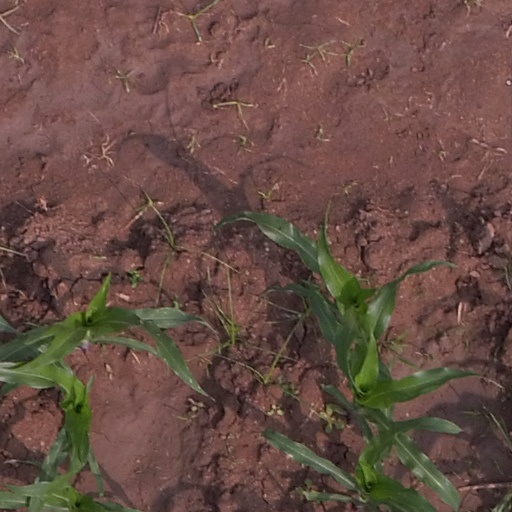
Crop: maize; corn